Kevin Reynolds (figure skater)

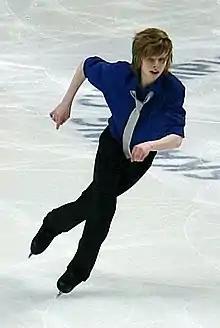
Reynolds at the 2011 World Figure Skating Championships

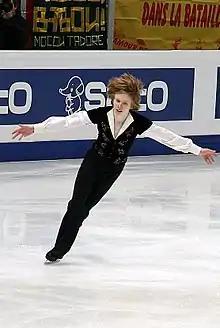
Kevin Reynolds at the 2011 World Figure Skating Championships

"GP: Grand Prix; CS: Challenger Series; JGP: Junior Grand Prix"